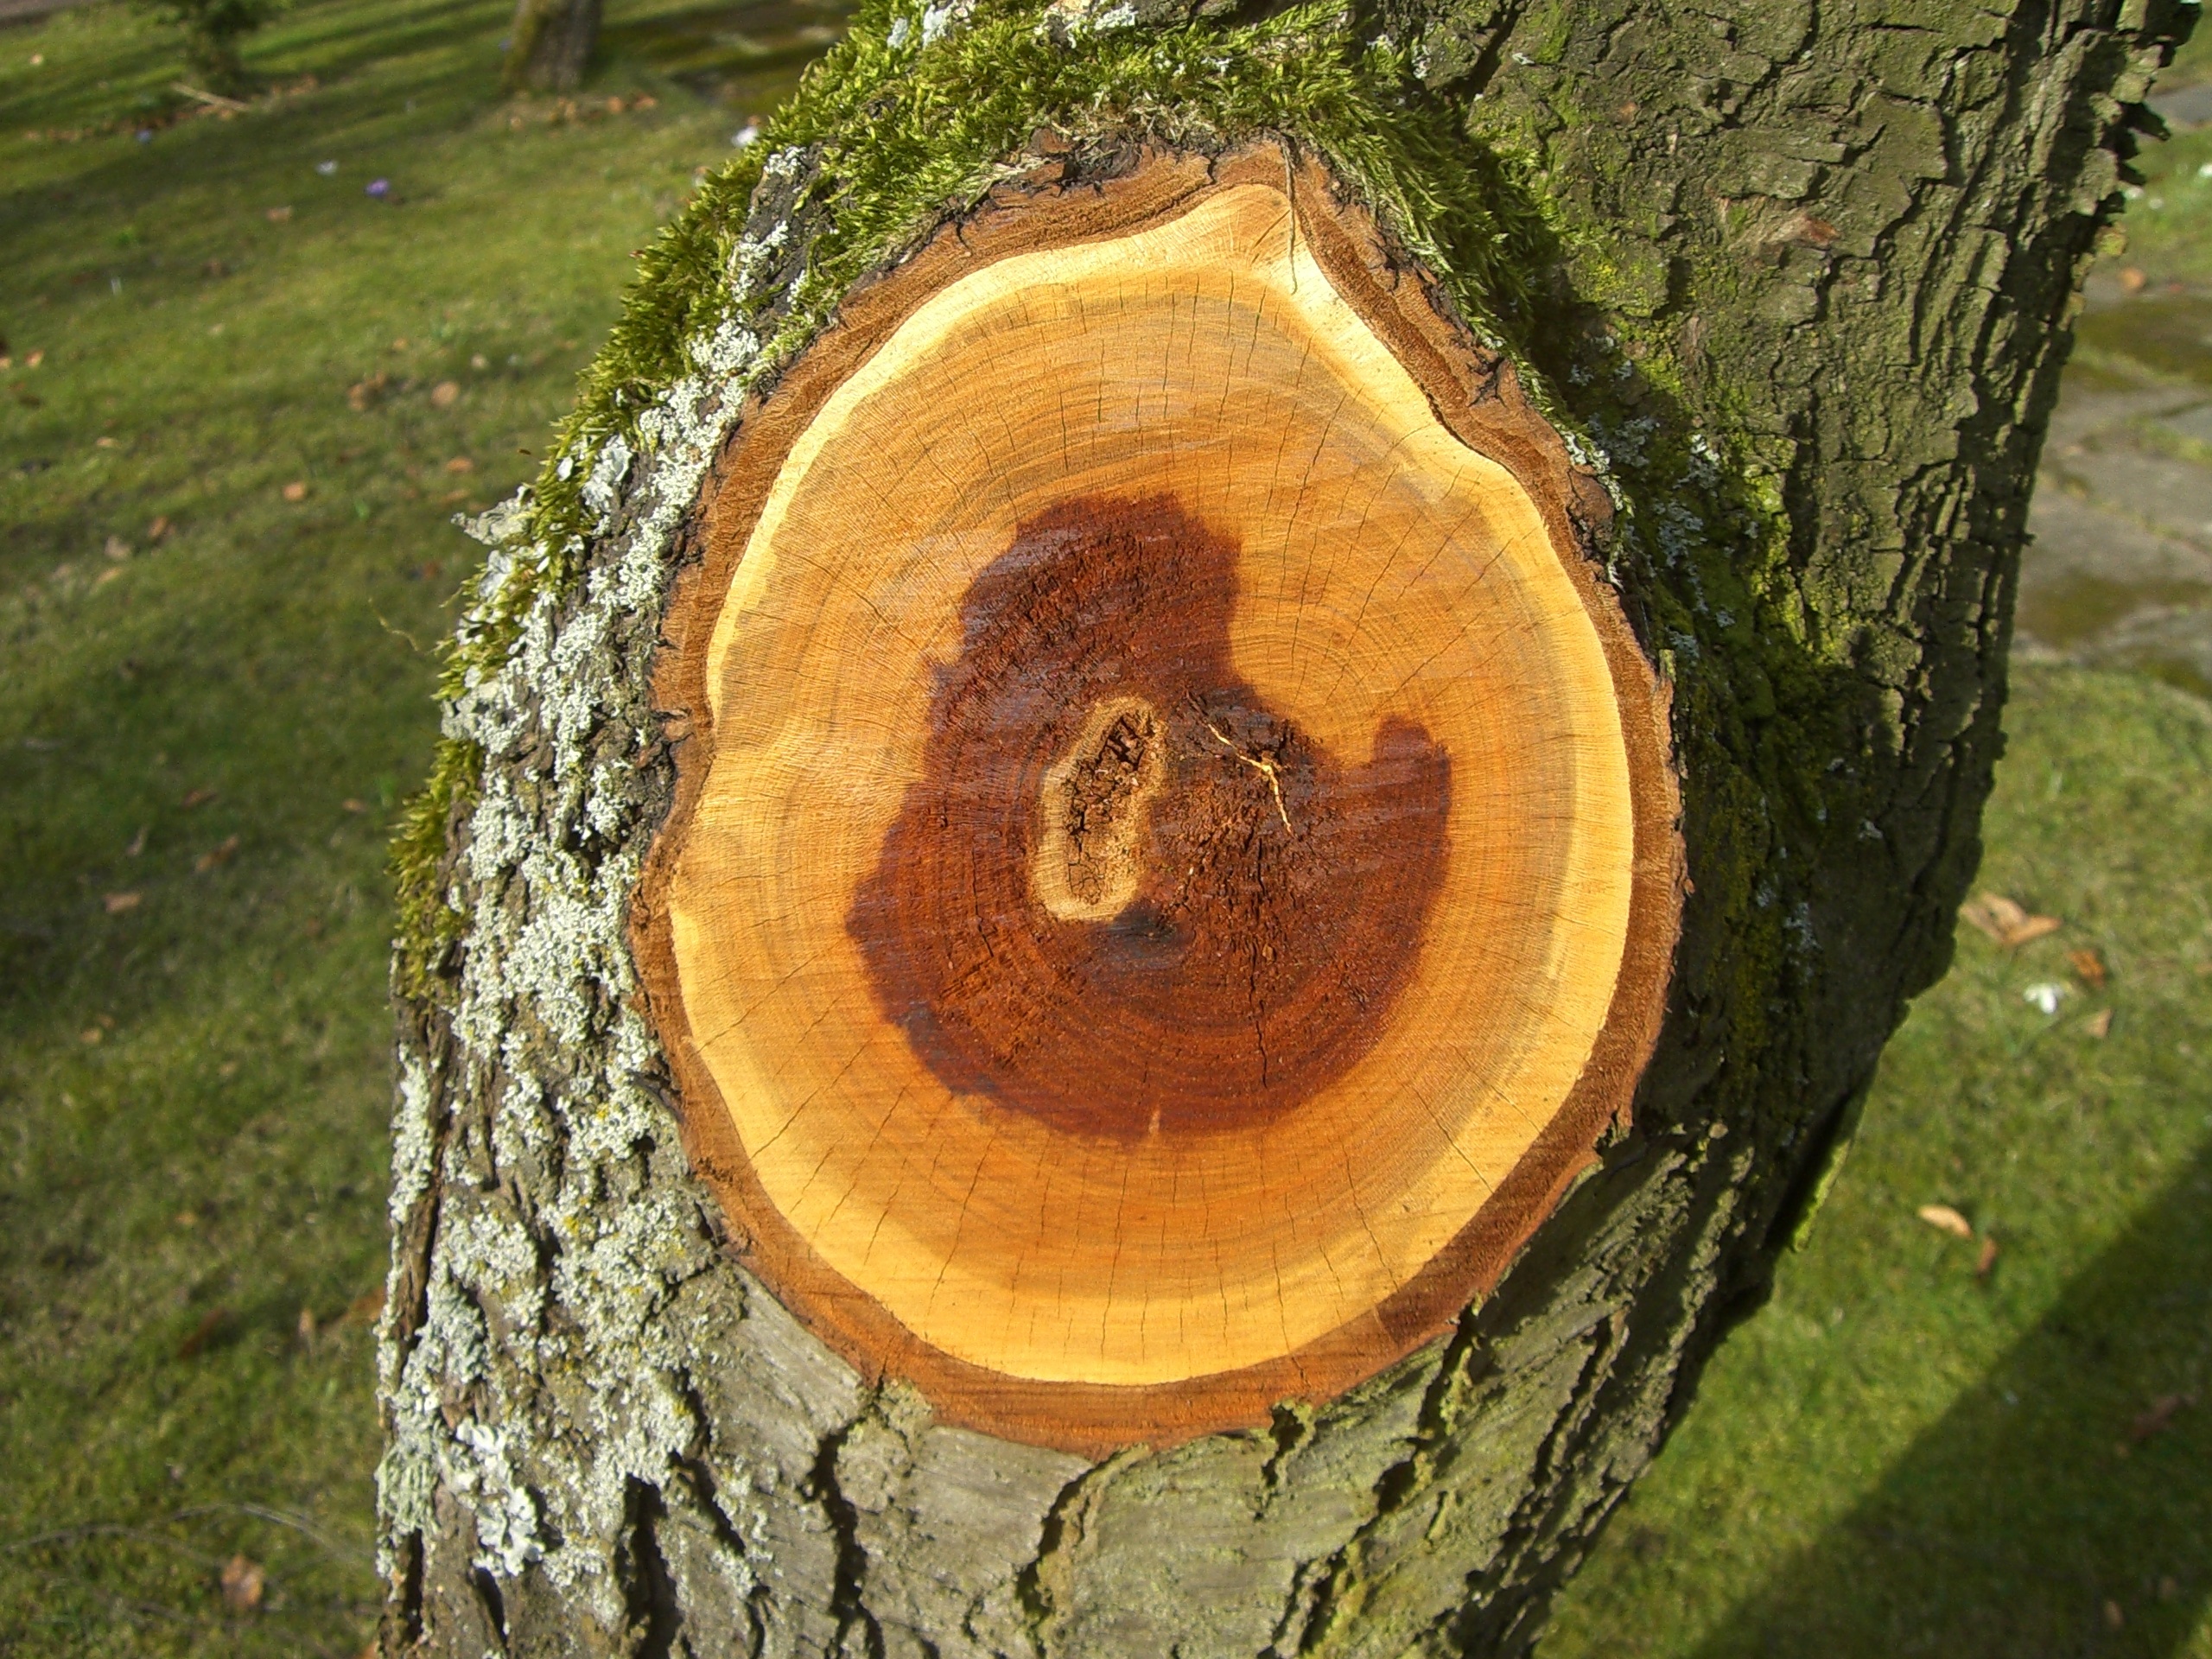
tree, nature, plant, wood, leaf, flower, trunk, autumn, soil, botany, flora, woodland, tree stump, annual rings, block house, woody plant, medicinal mushroom